Chariton Masonic Temple

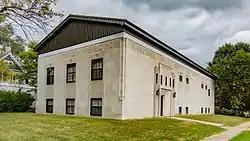

The Chariton Masonic Temple in Chariton, Iowa, is an Art Deco–style building from 1937 designed by William L. Perkins.